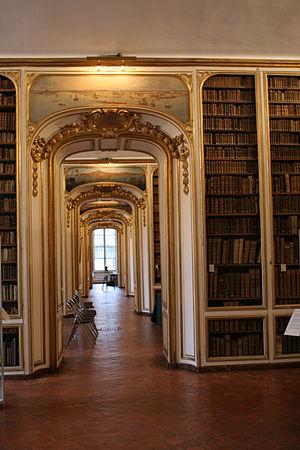
Galerie d'apparat de l'Hôtel des Affaires étrangères et de la Marine à Versailles.
L'Hôtel des Affaires étrangères et de la Marine est le nom d'un bâtiment situé au 5, rue de l'Indépendance-Américaine à Versailles, à proximité du château. Il fut construit par Jean-Baptiste Berthier en 1762 à la demande du duc de Choiseul, secrétaire d'État aux Affaires étrangères pour abriter les services et les archives des Affaires étrangères et de la Marine.